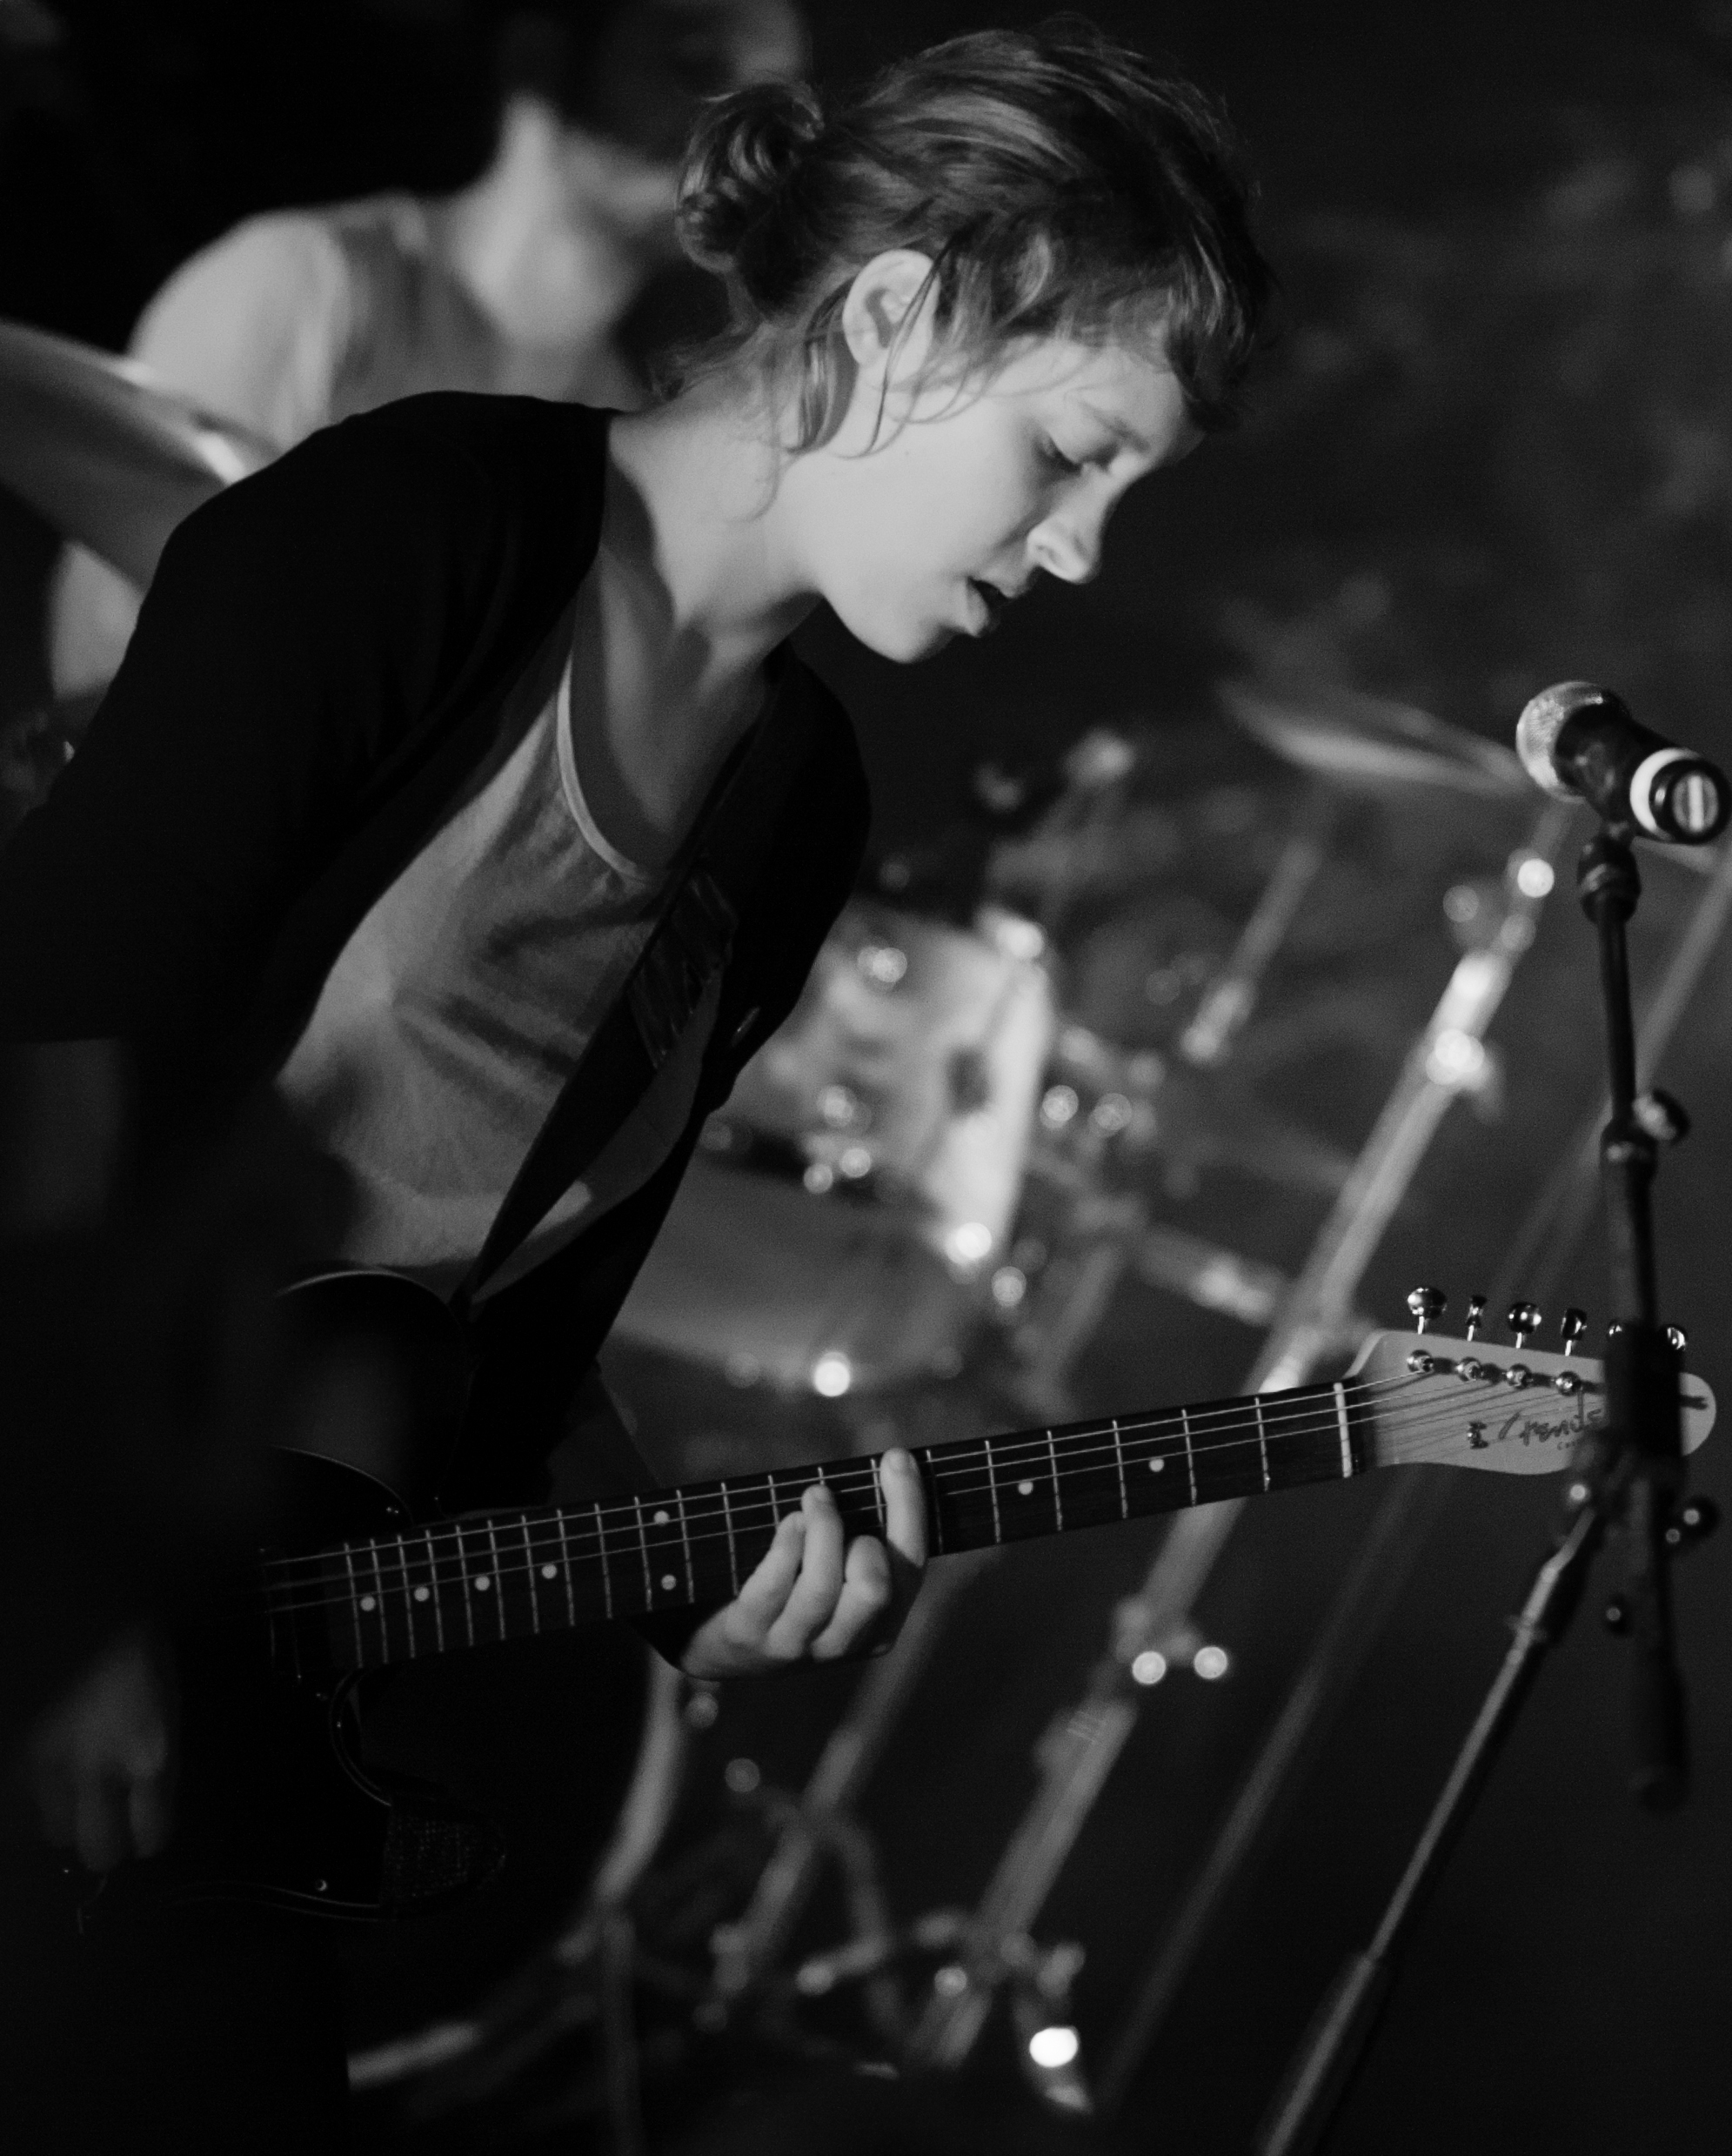
music, black and white, concert, live, canon, musician, black, monochrome, festival, 40d, gig, stage, 2012, fete, humanit, fetedelhuma, toyblod, performance, bassist, singing, guitarist, drummer, entertainment, monochrome photography, film noir